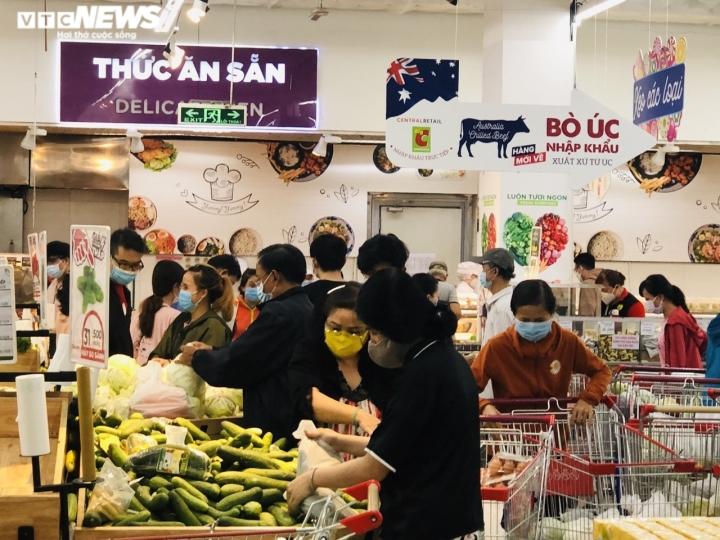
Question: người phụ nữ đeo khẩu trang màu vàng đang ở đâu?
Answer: đang ở quầy dưa leo